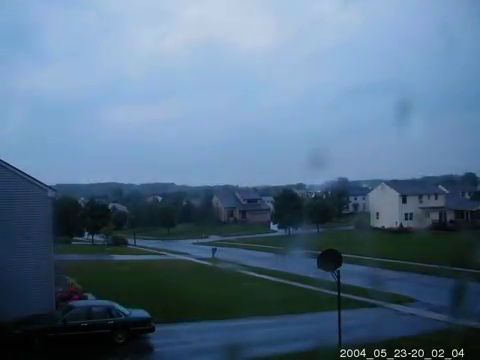
Fire: no
Smoke: no